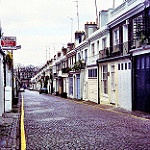
Scene: Outdoor